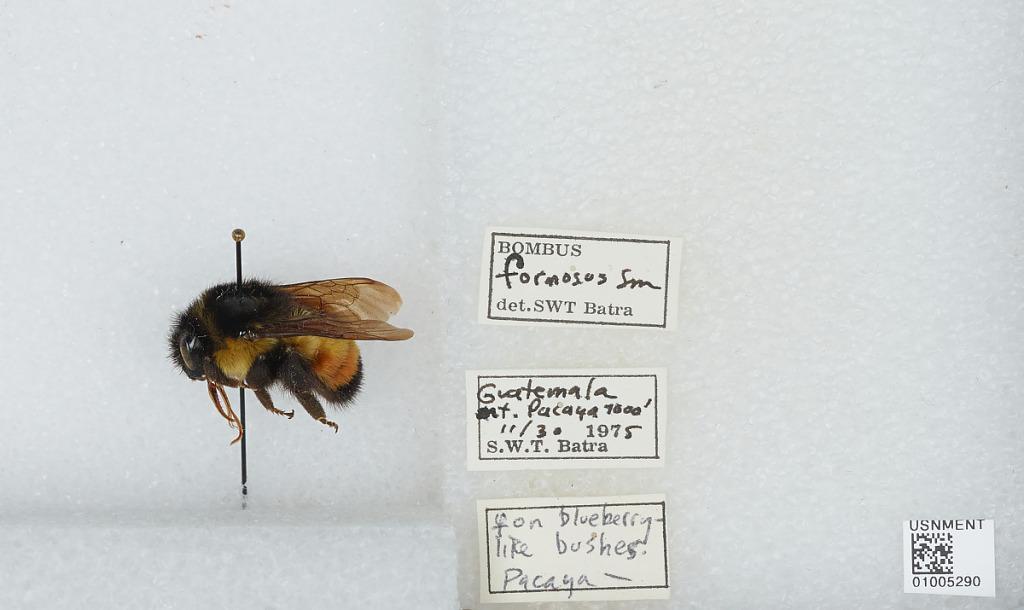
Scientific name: Bombus (Pyrobombus) ephippiatus (Say)
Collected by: S. Batra
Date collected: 1975-11-30
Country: Guatemala
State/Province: Escuintla
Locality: Mount Pacaya
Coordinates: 14.3808, -90.6011
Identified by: Batra, S. W.T.